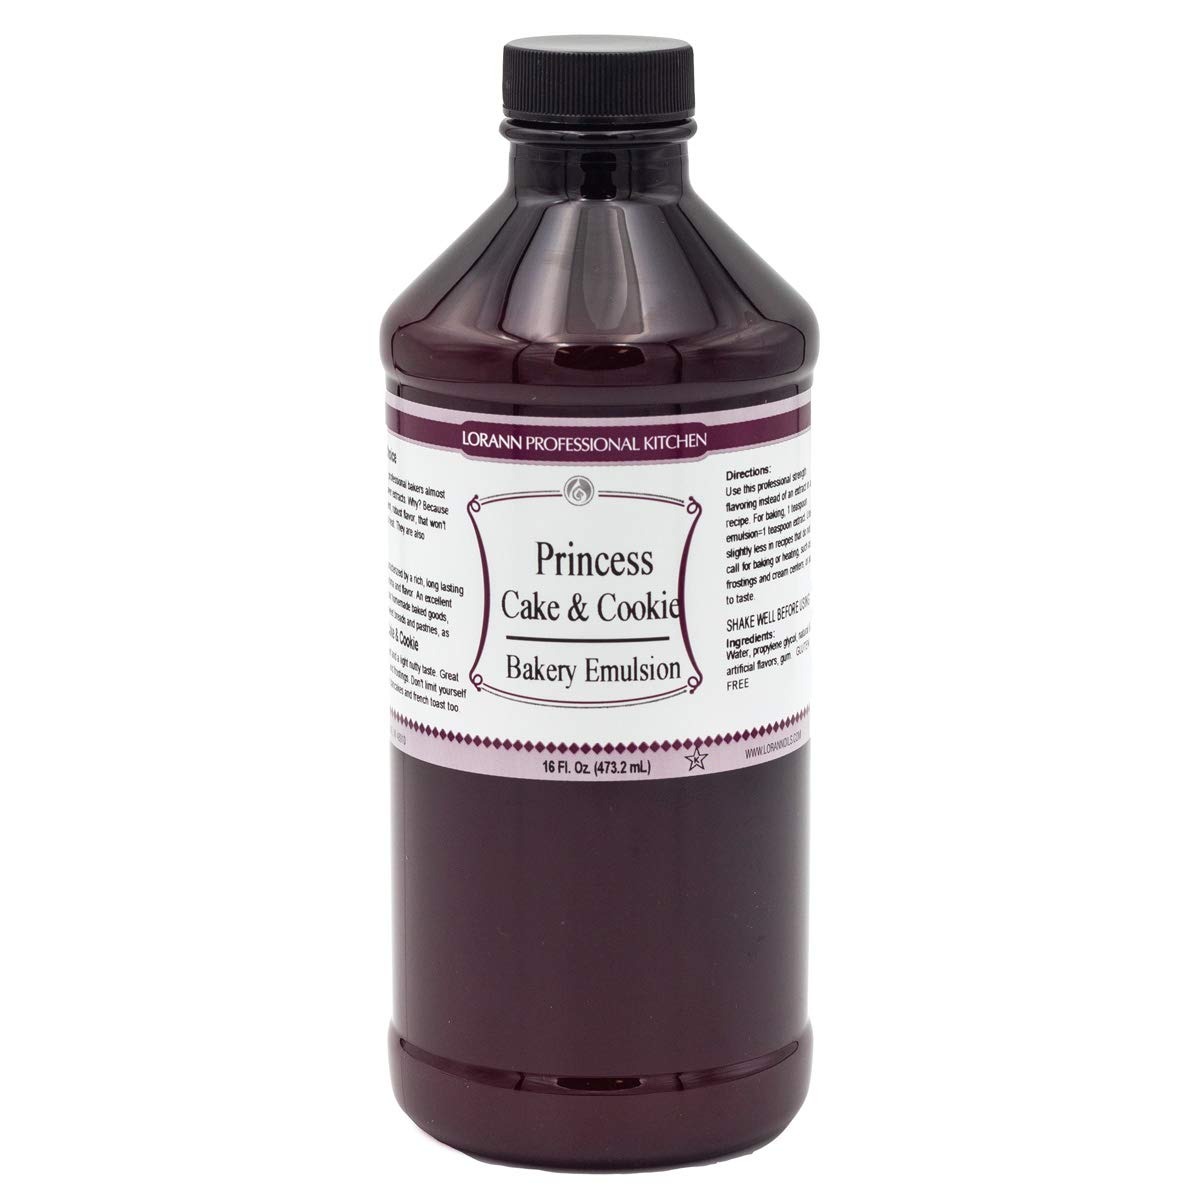
Item Name: Lorann Oils Princess Cake and Cookie Bakery Emulsion: Regal Flavor Blend, Perfect for Enhancing Sweet, Cake-like Undertones in Baked Goods, Gluten-Free, Keto-Friendly, Unique Flavor Blend Essential
Bullet Point 1: BAKING ESSENTIAL: Our 16 ounce Princess Cake and Cookie Bakery Emulsion is a valuable cookie flavoring replacement among baking essentials for your kitchen, taking your baking experience to a whole new level.
Bullet Point 2: MORE IMPACT THAN AN EXTRACT: Capturing the unique taste of princess cake and cookie, our emulsion delivers a deeper impact than typical flavor extracts. Achieve that bakery-grade taste in your homemade baked goods.
Bullet Point 3: VERSATILE FLAVORING: Perfect for enhancing flavoring oils in cookies, cakes, and desserts, our Princess Cake and Cookie emulsion ensures your creations have a punch of flavor that won't bake out.
Bullet Point 4: GLUTEN-FREE & KETO-FRIENDLY: Catering to diverse dietary needs, our princess cake and cookie flavoring alternative is a preferred choice in gluten-free and keto baking. Flavor without compromise!
Bullet Point 5: SUSTAINABLE PACKAGING: Packaged in BPA-free, recyclable PET plastic bottles. Our princess cake and cookie flavored bakery emulsion, made in the USA, promotes both taste and environmental responsibility.
Value: 16.0
Unit: Ounce

Price: 24.28